Wall Street (1987 film)

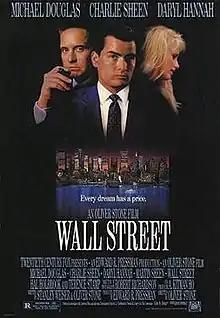
Theatrical release poster

Wall Street is a 1987 American crime drama film directed and co-written by Oliver Stone, which stars Michael Douglas, Charlie Sheen, Daryl Hannah, and Martin Sheen. The film tells the story of Bud Fox (C. Sheen), a young stockbroker who becomes involved with Gordon Gekko (Douglas), a wealthy, unscrupulous corporate raider.